Joaquín Beunza Redín

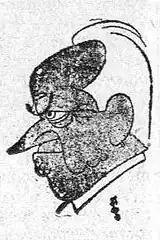
in caricature

During late autumn of 1931 Beunza was getting increasingly disappointed with the emerging republican regime, not only due to rejection of Estatuto de Estella, but also because of what he perceived as militantly sectarian secularism, imposing its ideas over the Catholic masses. A scholar writes about “his parliamentary correctness deserting him” when Beunza concluded one of the addresses with what might have been interpreted as threat of violence in name of “dignity of free men against tyranny”, since “our defence will meet aggression wherever it strikes”. During a rally in November “Joaquín Beunza, a far from extreme Carlist, thundered to an audience of 22,000 people” that the Catholics should defend their rights by all means, legal or not, and declared the Cortes a zoo. Though in some other issues he supported innovative legislation – e.g. he argued in favour of female vote - the government considered the Basque-Carlist alliance a dangerous one and the minister of interior Casares Quiroga informed Beunza that all their rallies were suspended. In December the Cortes adopted the constitution, which included most articles earlier challenged by the right.